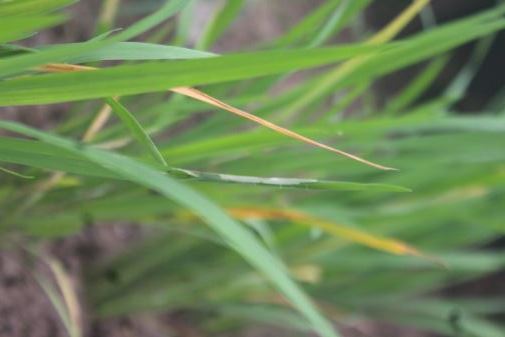
Disease: Tungro